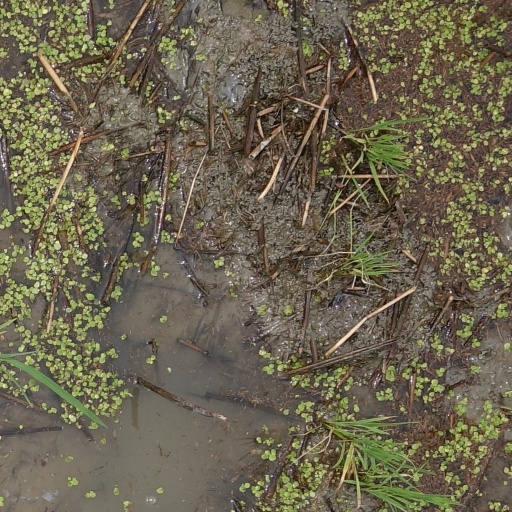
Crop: rice